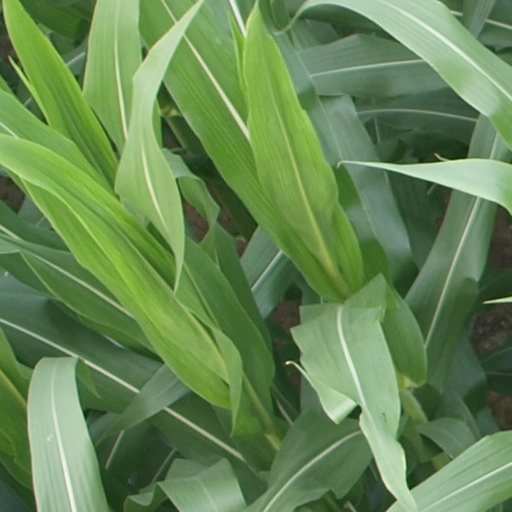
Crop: maize; corn